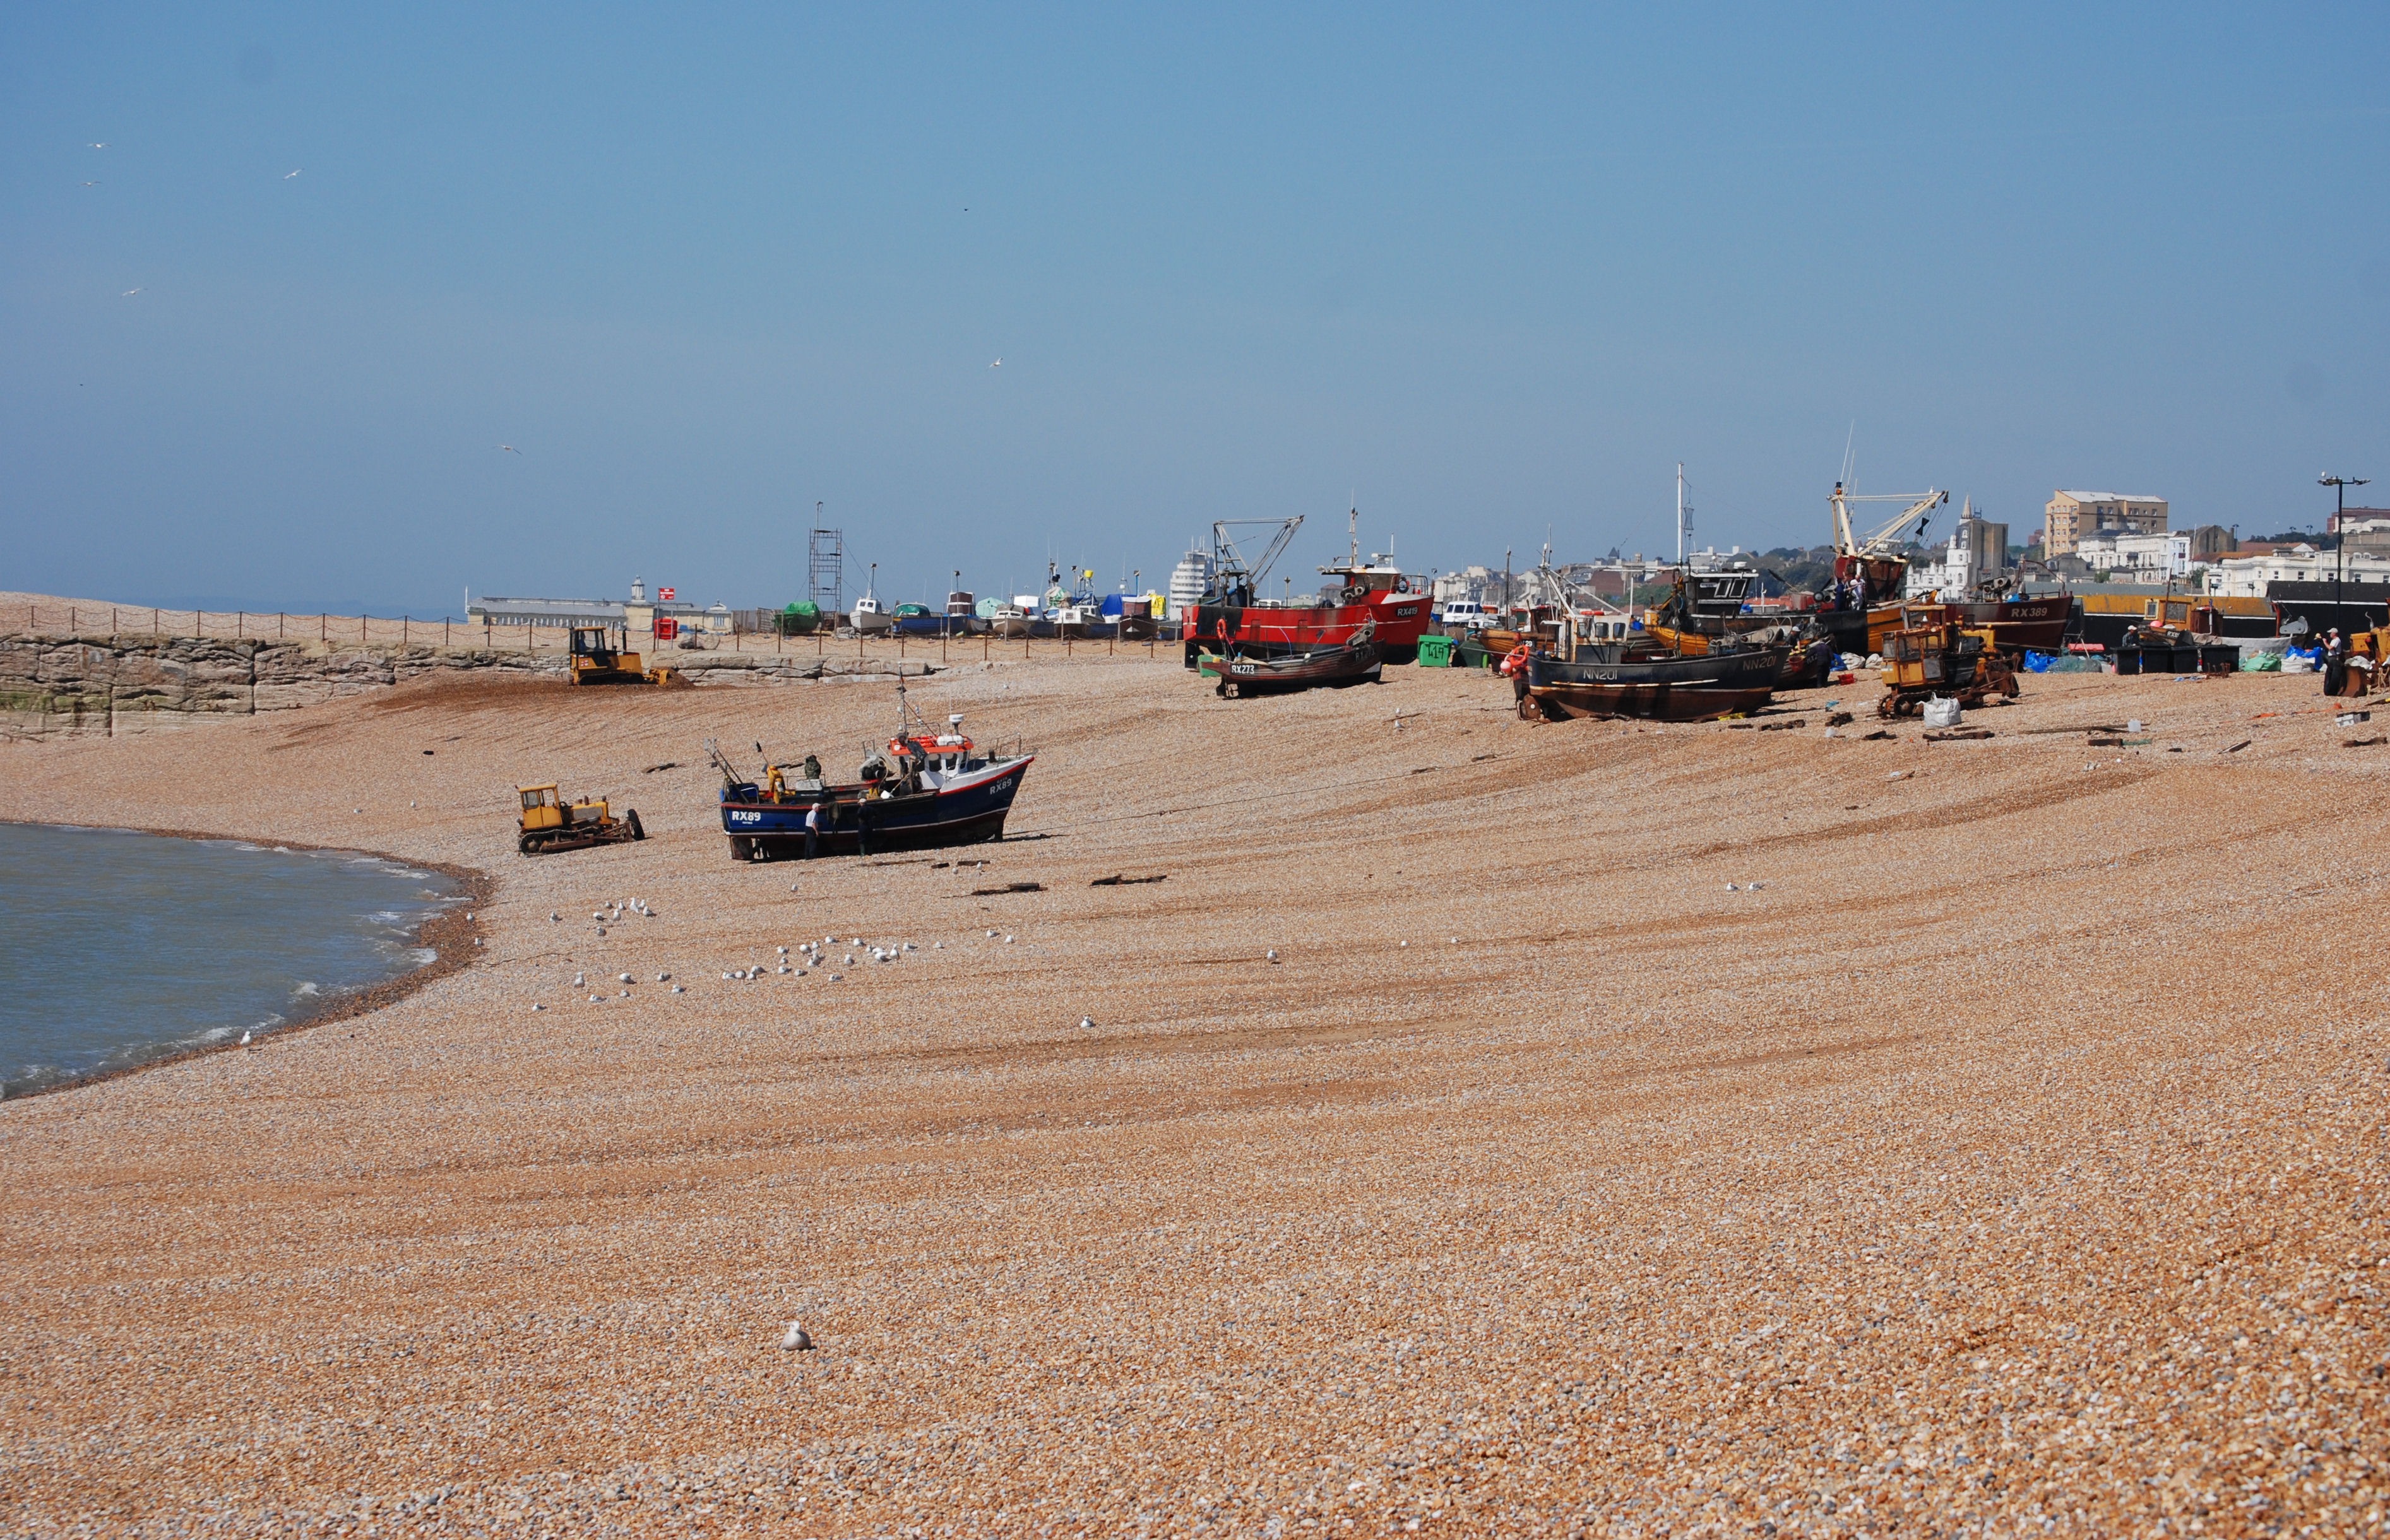
beach, sea, coast, nature, outdoor, sand, ocean, sky, shore, coastal, walkway, coastline, seaside, environment, scenic, body of water, boats, marine, fishing boats, mudflat, natural environment